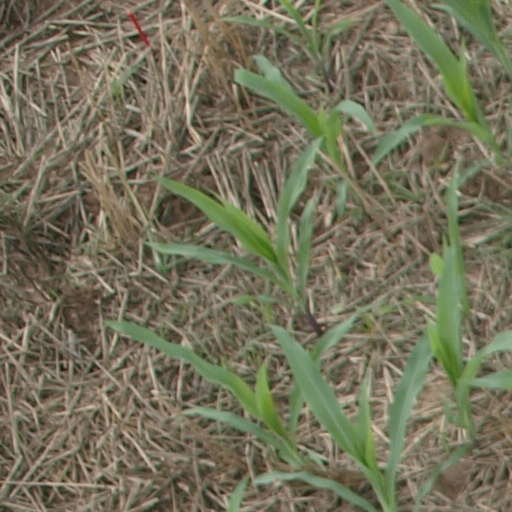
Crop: maize; corn